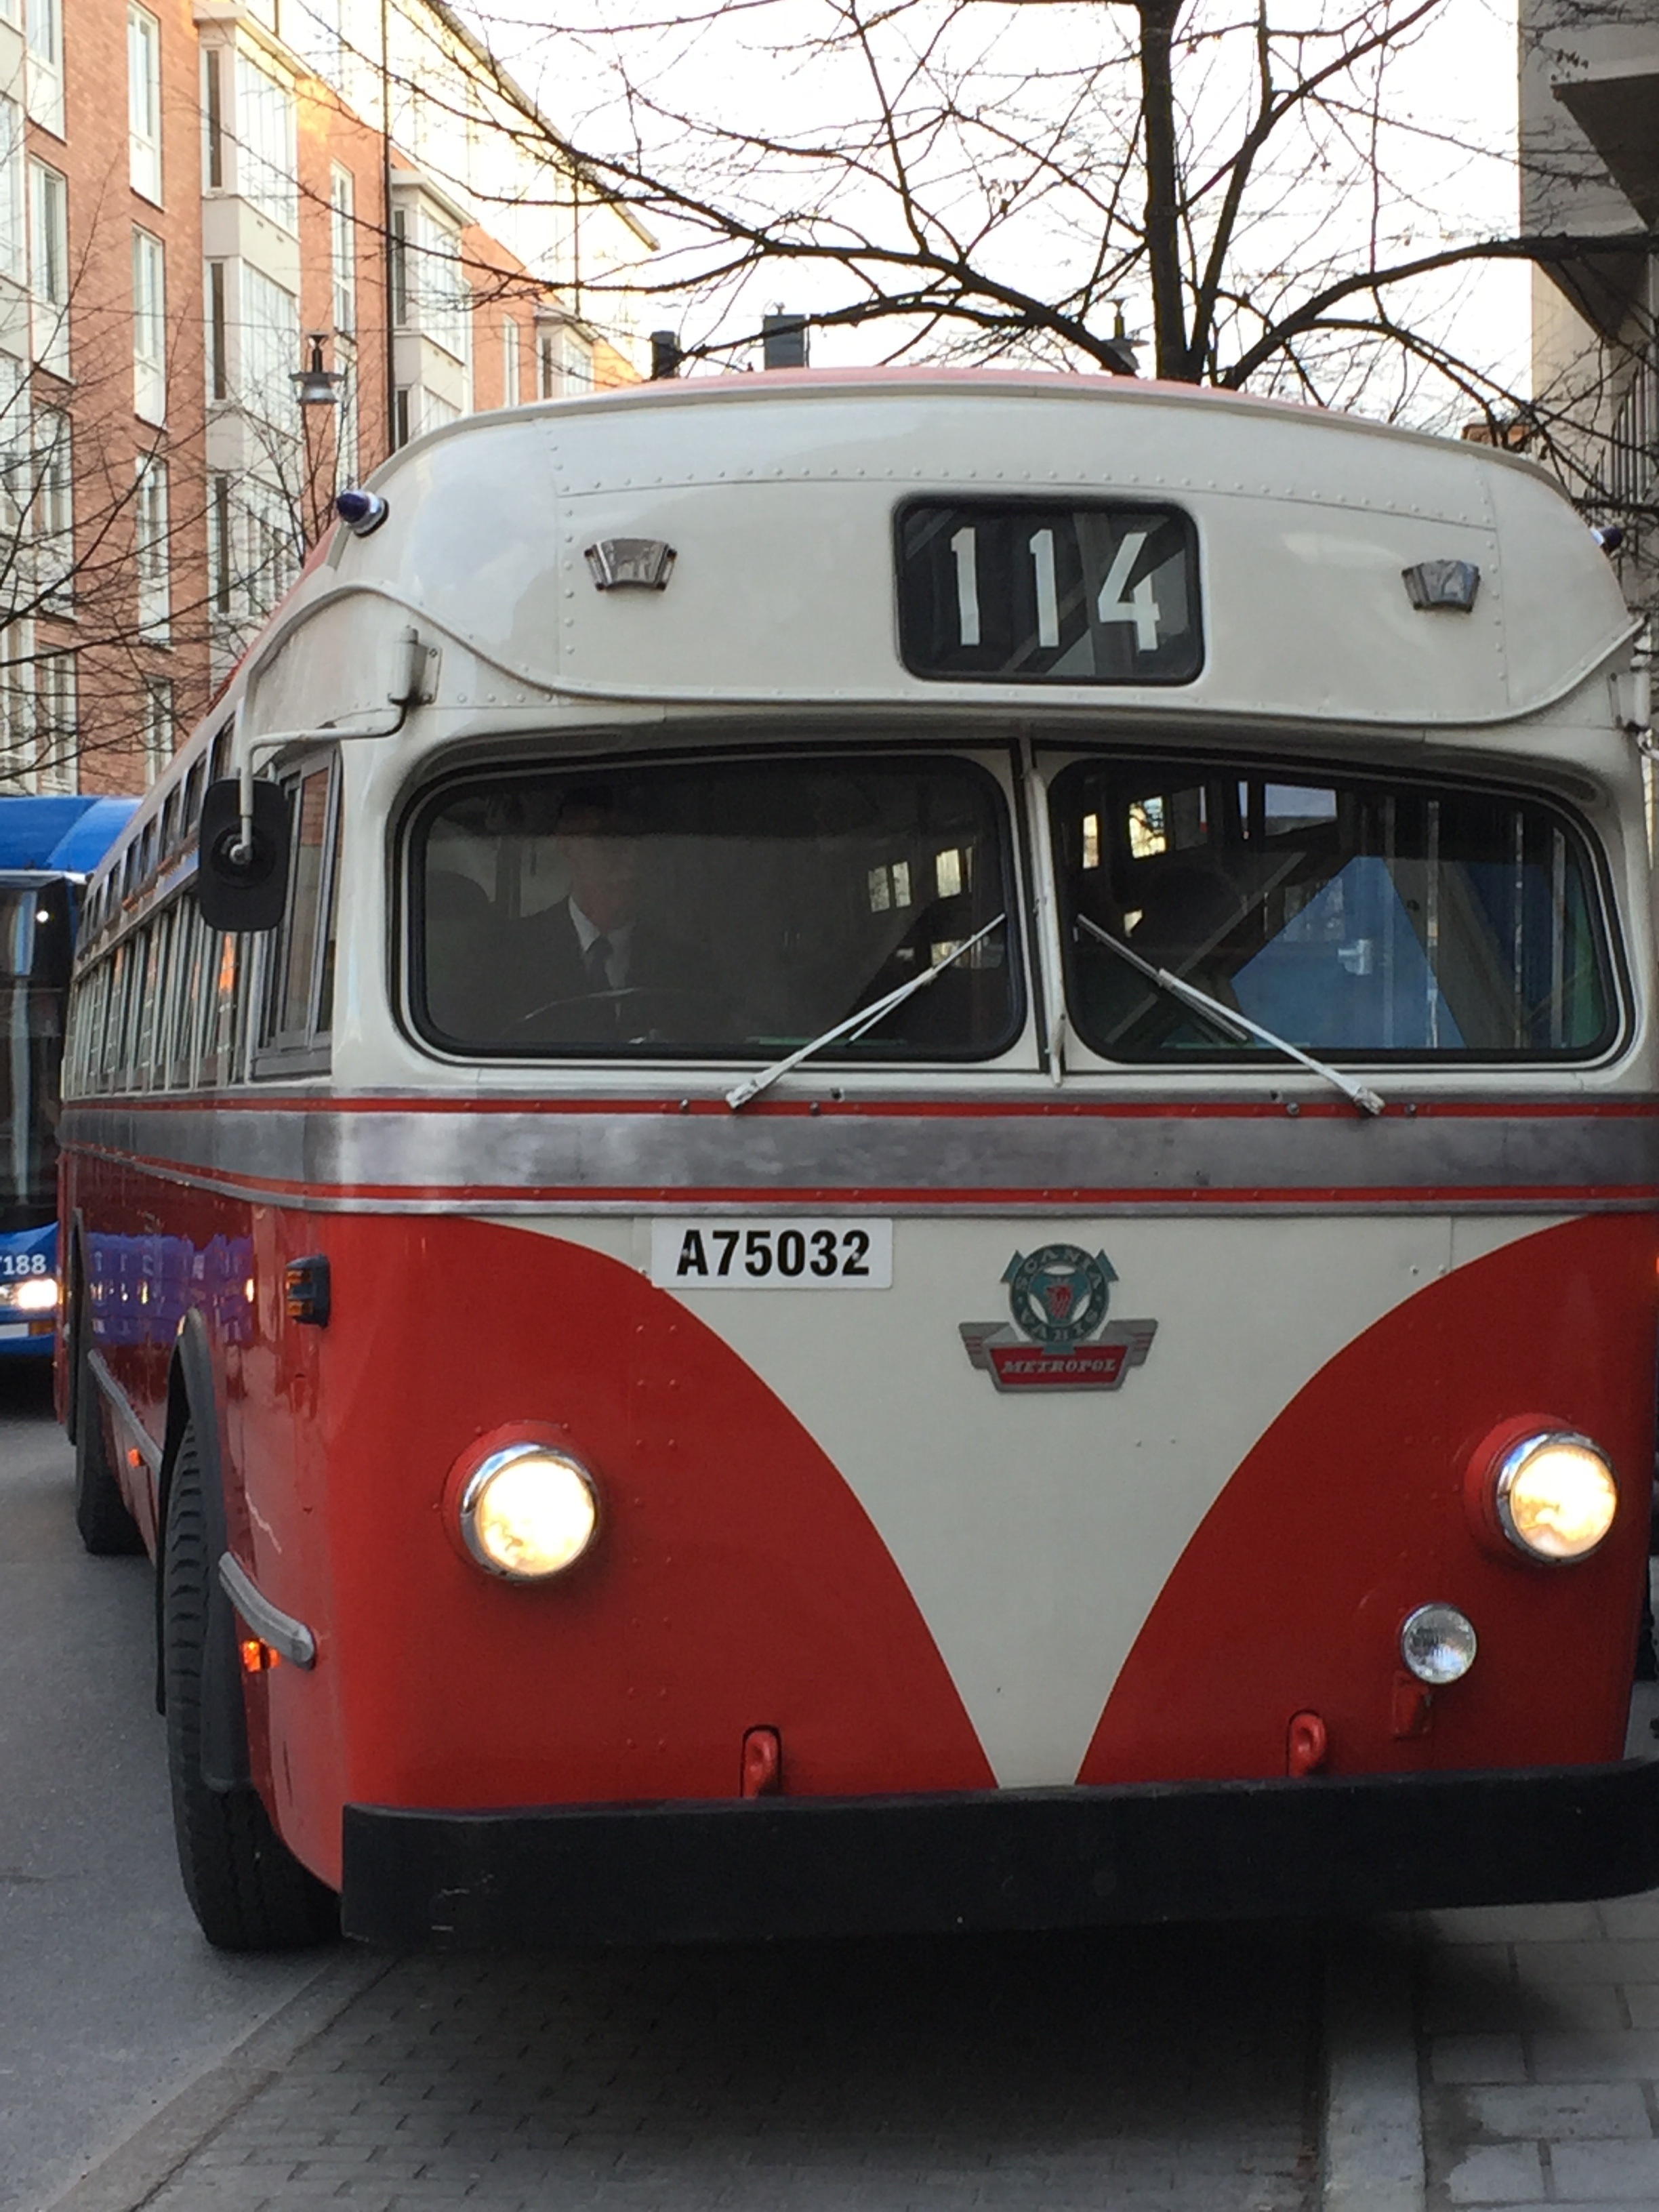
traffic, street, retro, old, transport, vehicle, public transport, bus, sweden, trolleybus, antique car, double decker bus, scania vabis metropol, sweede, land vehicle, mode of transport